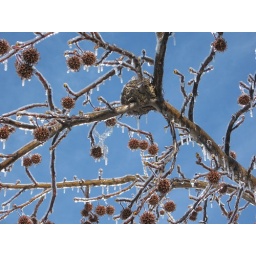
Monkey ball tree in ice storm